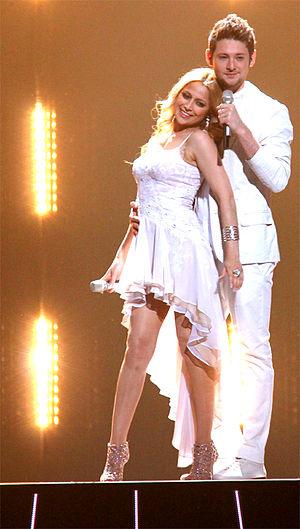
Running Scared, est la chanson gagnante du Concours Eurovision de la chanson 2011, interprétée par le duo azéri Ell & Nikki. Elle aura permis la première victoire de l'Azerbaïdjan au Concours Eurovision de la chanson, après seulement 4 participations.